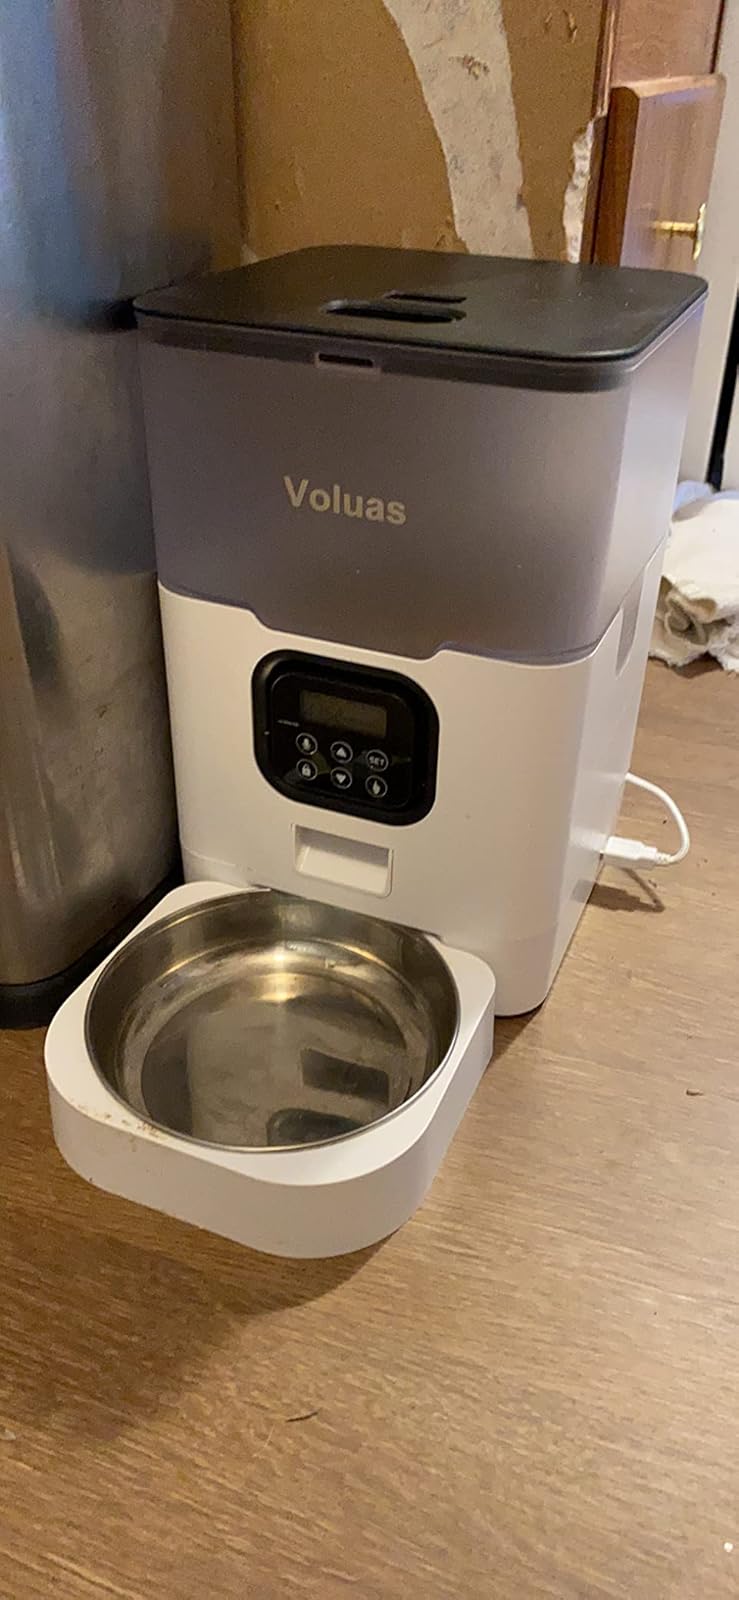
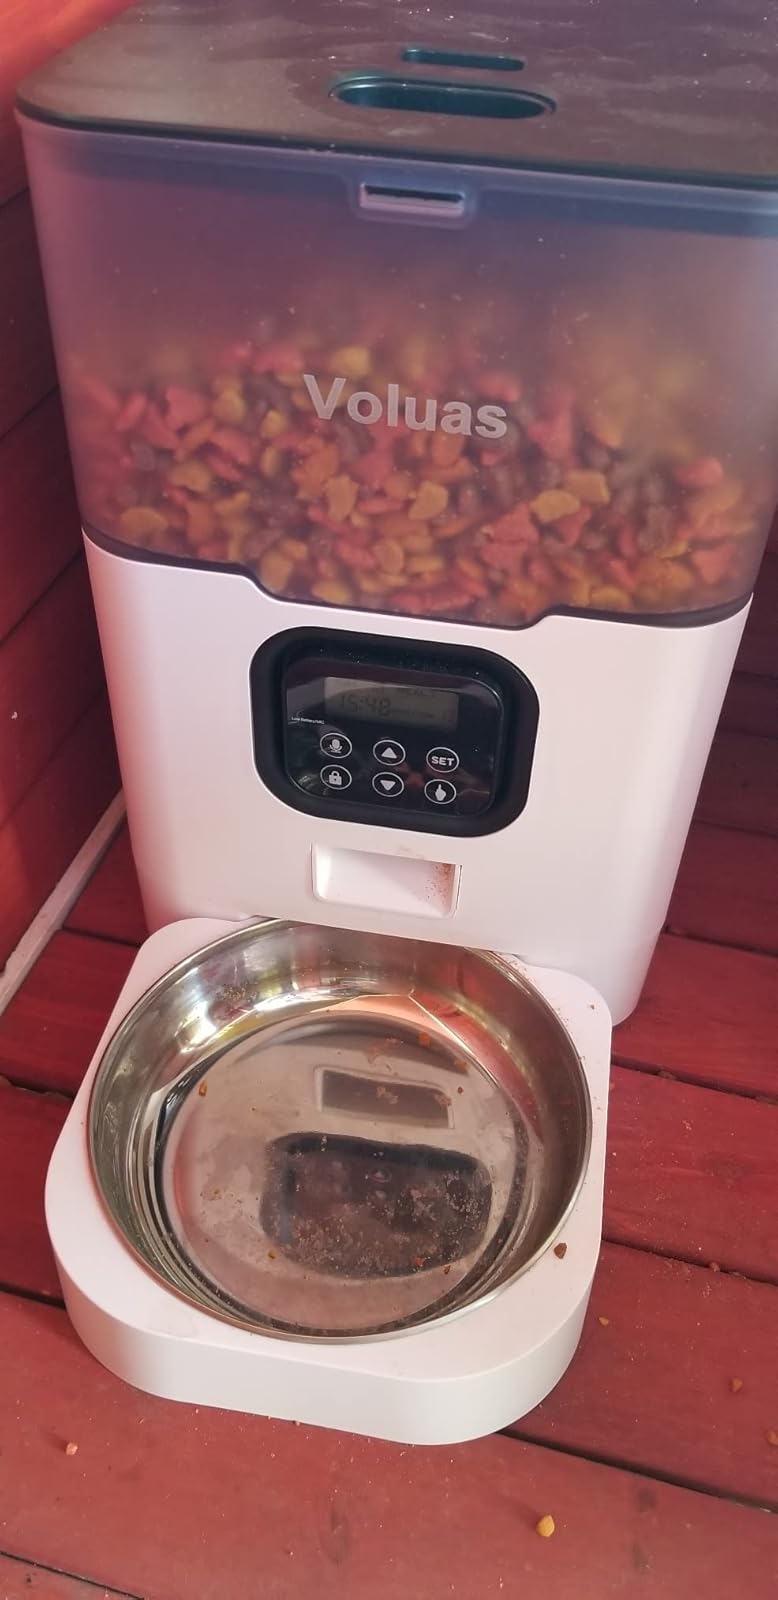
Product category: items_feeder
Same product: yes